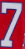
Number: 7